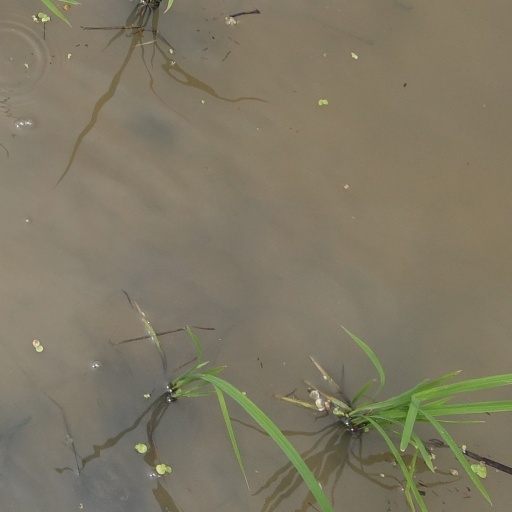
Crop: rice